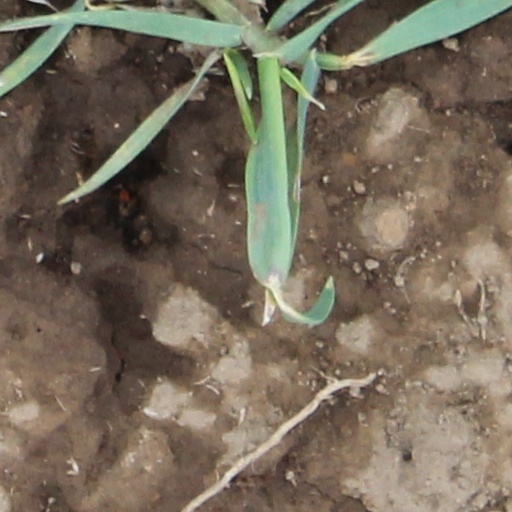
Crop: wheat